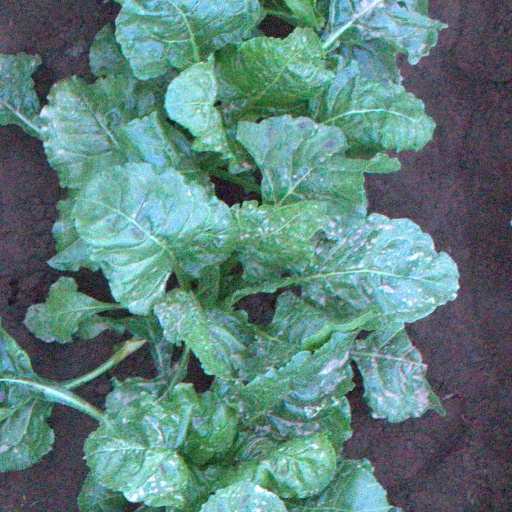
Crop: sugar beet